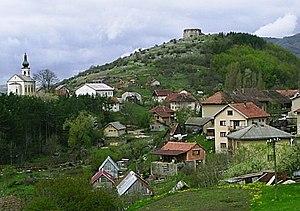
La forteresse de Kalinovik se trouve en Bosnie-Herzégovine, sur le territoire du village de Gradina et dans la municipalité de Kalinovik. Elle est inscrite sur la liste provisoire des monuments nationaux de Bosnie-Herzégovine.